James Oberg

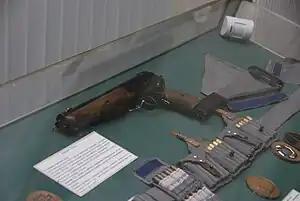
Triple-barreled TP-82 Cosmonaut survival pistol in Saint-Petersburg Artillery museum

James Oberg wrote several articles as a publicity campaign to remove guns from the ISS. The TP-82 Cosmonaut survival pistol was stowed in the Soyuz emergency landing survival kit and was added there for hunting and self-defense after landing in inhospitable environment. It had three barrels and a folding stock that doubled as a shovel and contained a machete. The gun was only carried by Russian members of the ISS. Oberg suggested that it might be an invitation to a future disaster and proposed it to be put in a compartment accessible only from outside, after landing.